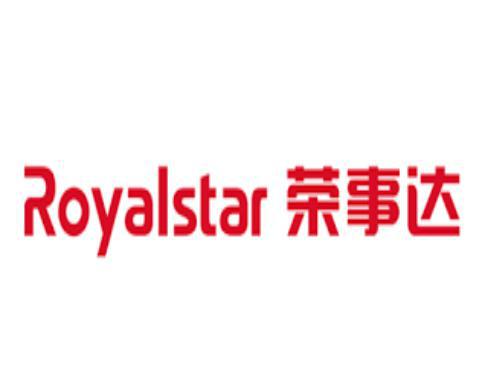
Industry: Necessities